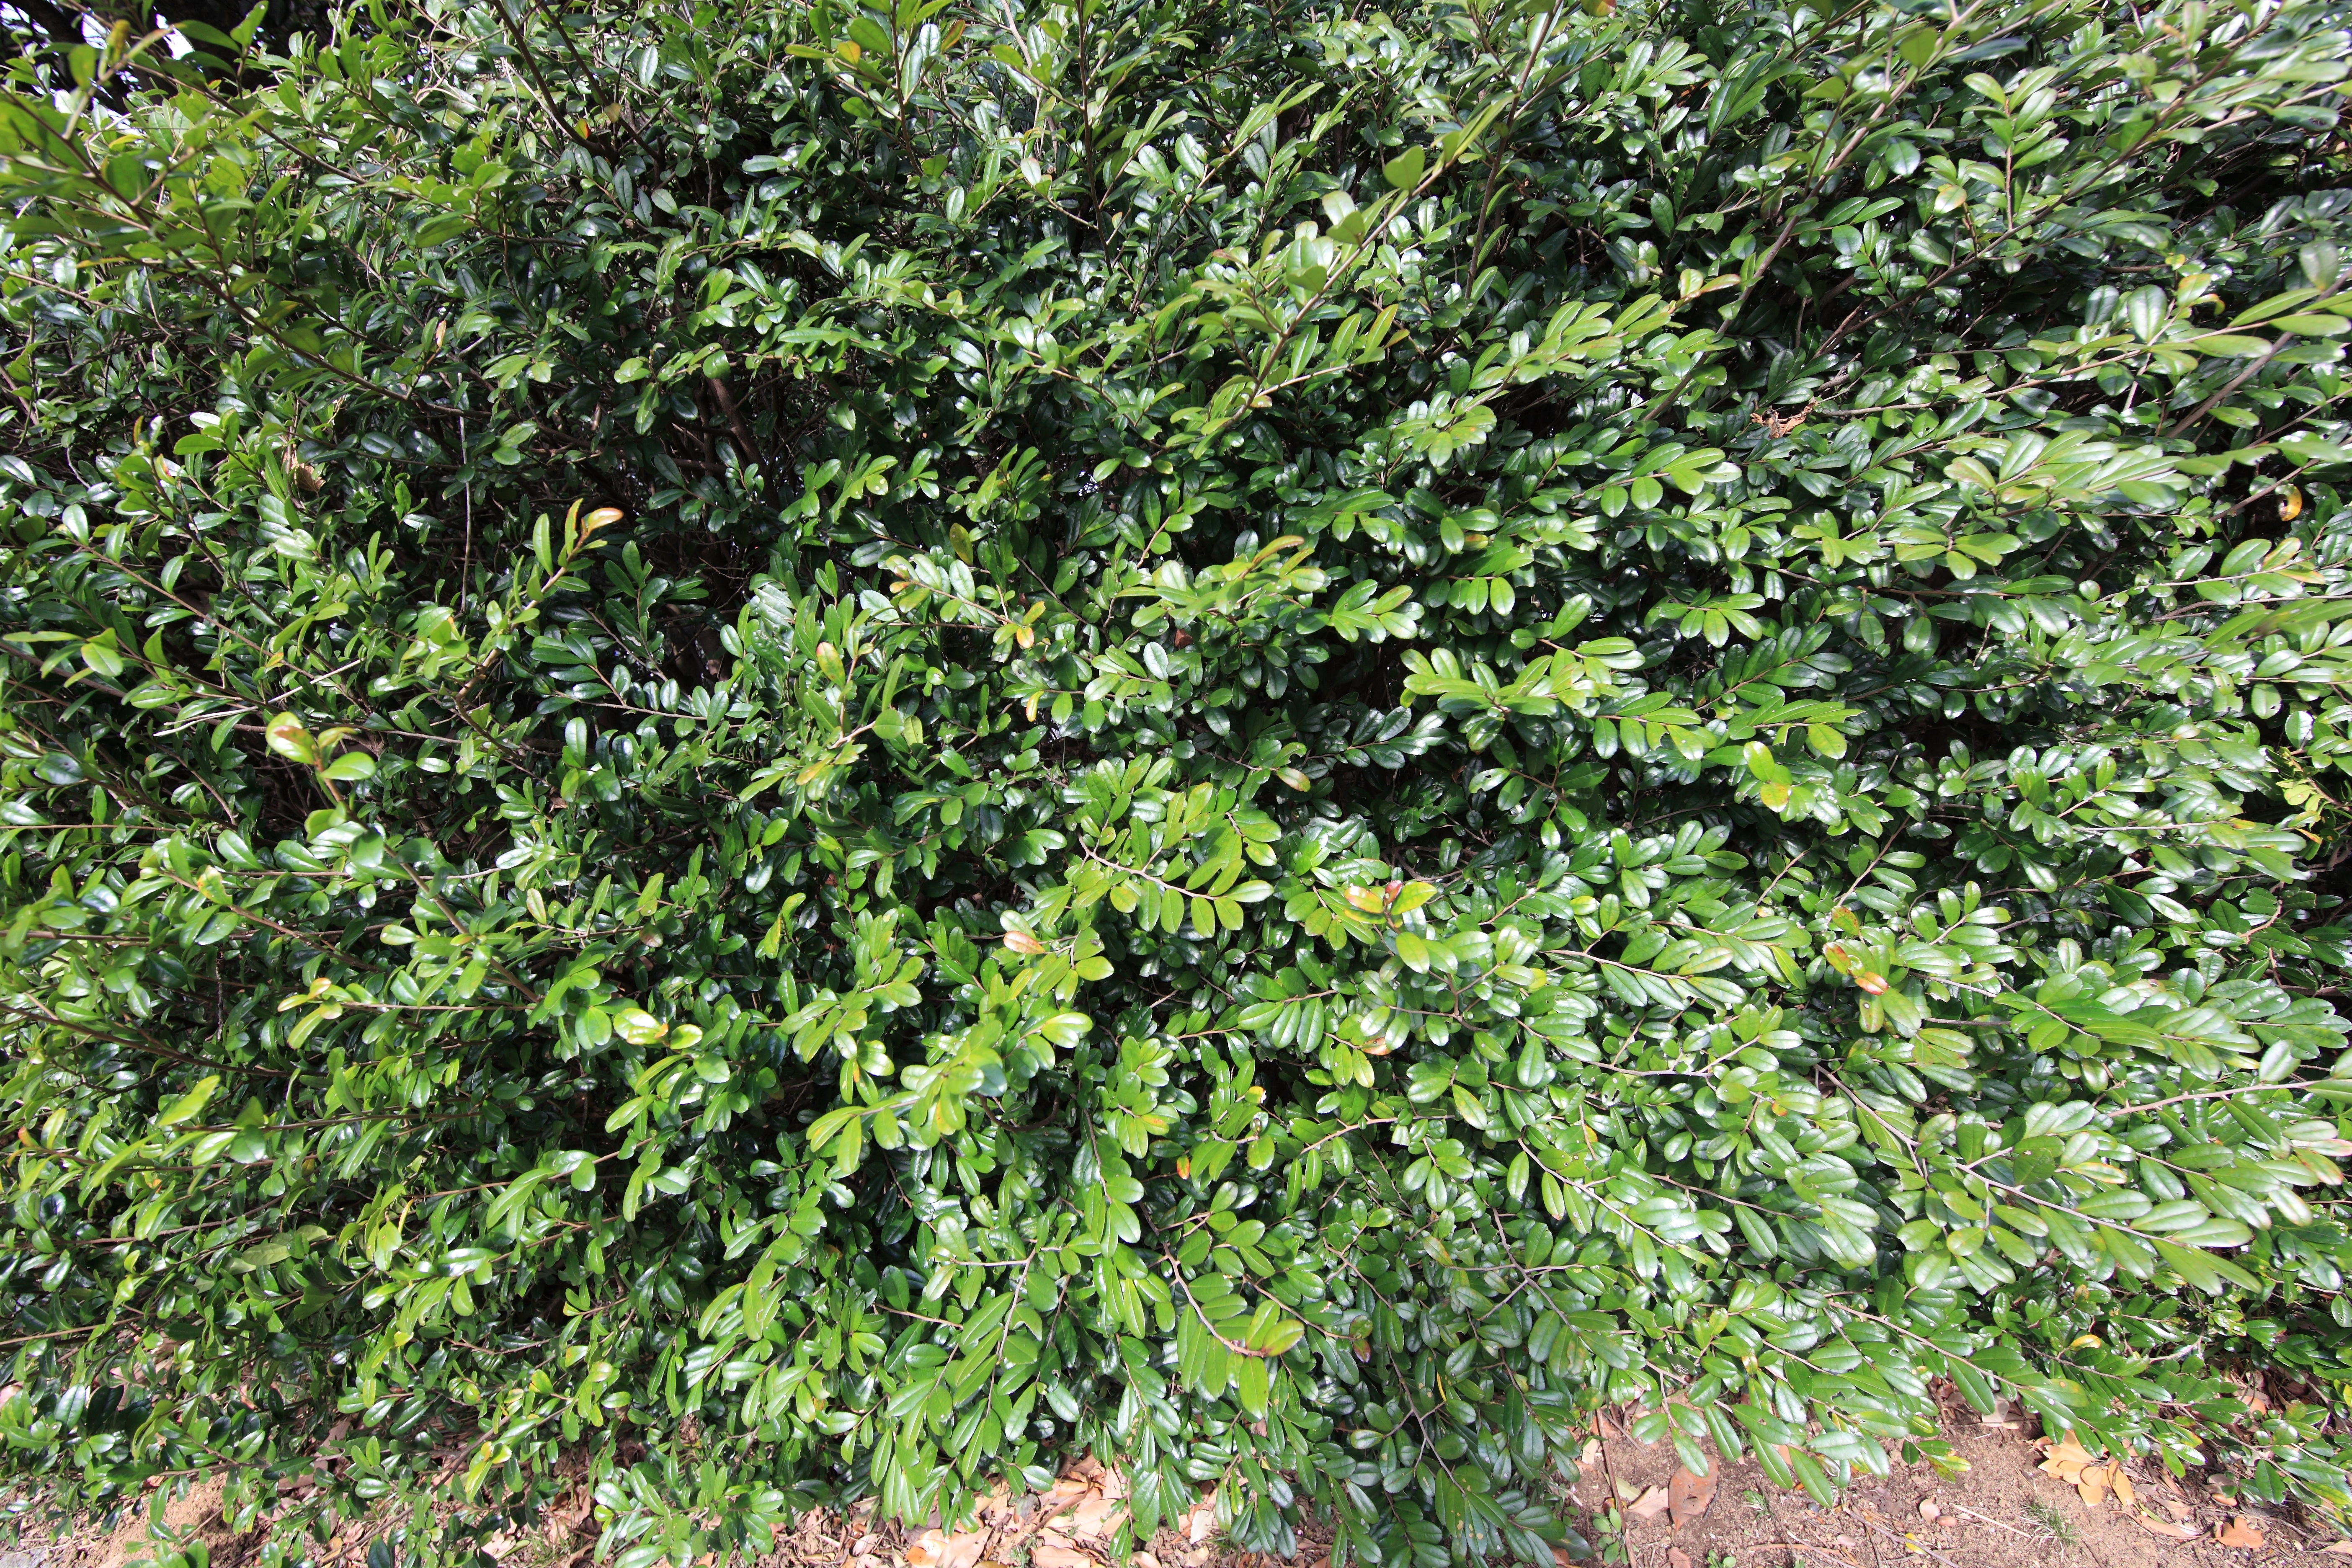
tree, plant, fruit, leaf, flower, pattern, food, green, high, produce, evergreen, park, holly, cool image, background, shrub, wallpaper, 5d, hires, i, markii, hi, res, resolution, chiba, kisarazu, anzai, ohdayamakouen, hedge, emarginata, flowering plant, eurya, woody plant, land plant